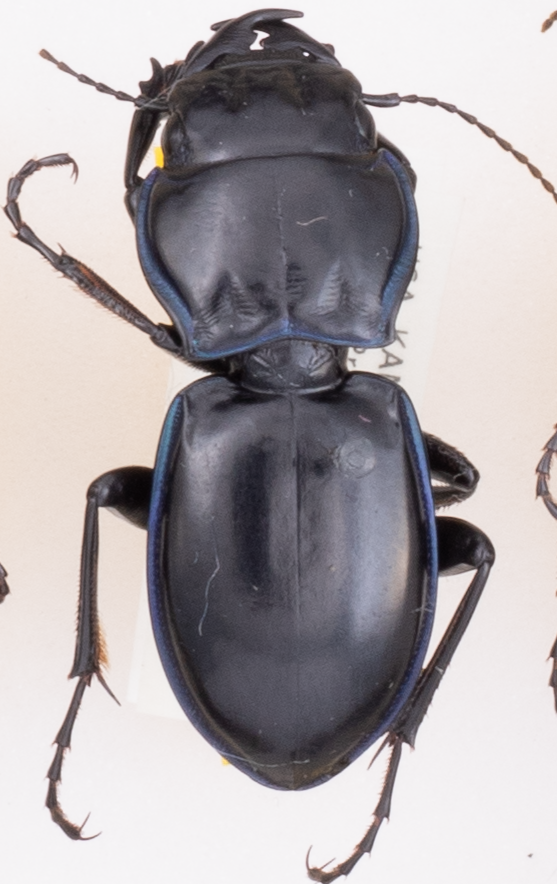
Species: Pasimachus elongatus
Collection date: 2018-06-18
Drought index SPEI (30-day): -2.01
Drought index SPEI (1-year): -1.416
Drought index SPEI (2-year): -0.782